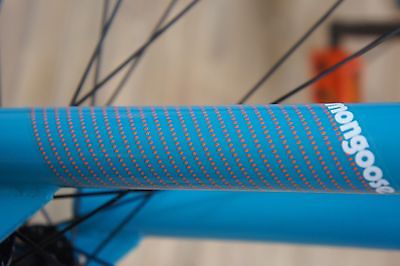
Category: bicycle